Fu-Schnickens

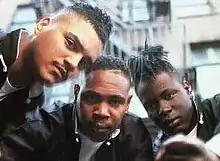

Fu-Schnickens were an American hip-hop trio from 1988 to 1995, based in Brooklyn, New York.